The Church of Jesus Christ of Latter-day Saints in Hong Kong

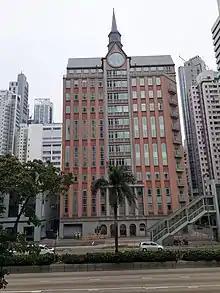
Wan Chai Chapel

As of May 2025, the LDS Church had 4 stakes and one district in Hong Kong: